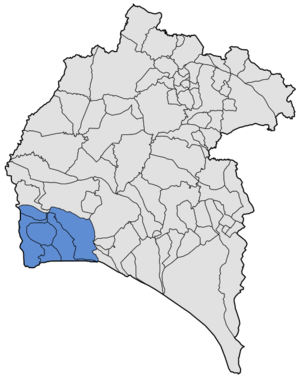
La Costa Occidental de Huelva est une comarque située dans la province andalouse de Huelva. Elle se situe au sud-ouest de la province. Elle jouxte le Portugal à l'ouest, la comarque métropolitaine de Huelva à l'est et la comarque de El Andévalo au nord. L'Océan Atlantique la borde au sud.